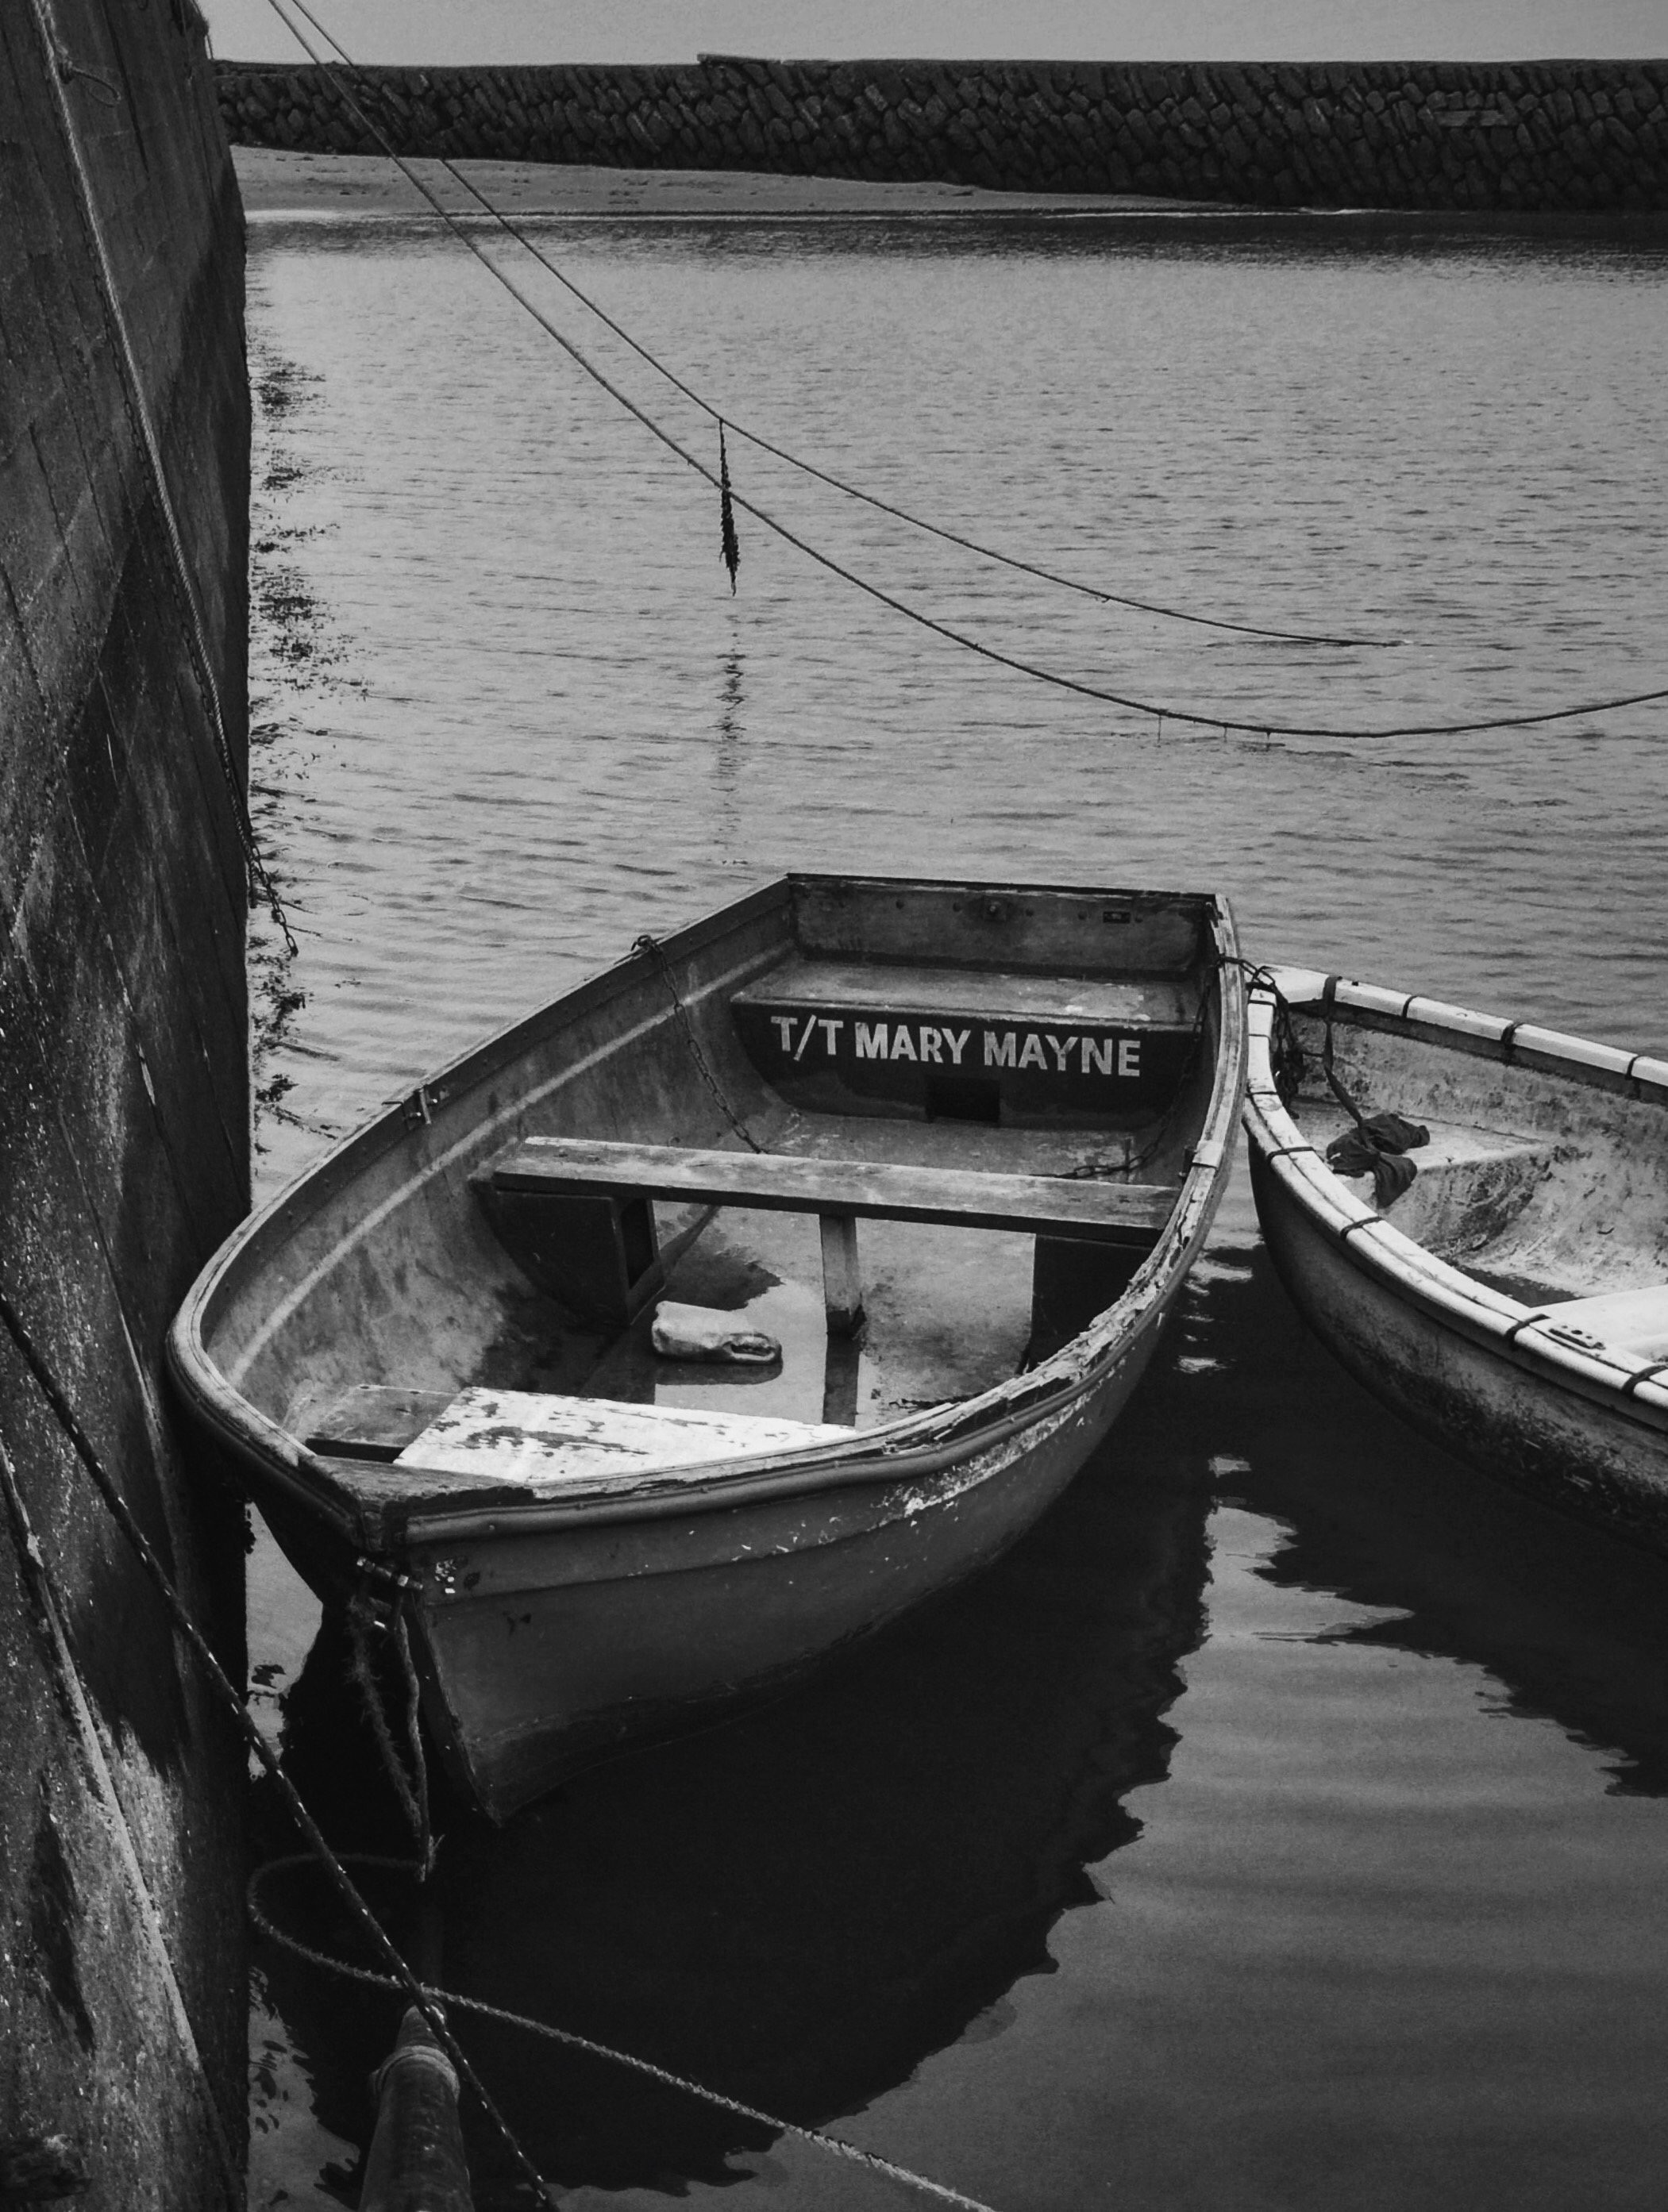
beach, sea, water, ocean, rope, dock, black and white, boat, photography, wave, reflection, vessel, vehicle, harbor, black, monochrome, waterway, rowing boat, nautical, gondola, watercraft, monochrome photography, watercraft rowing